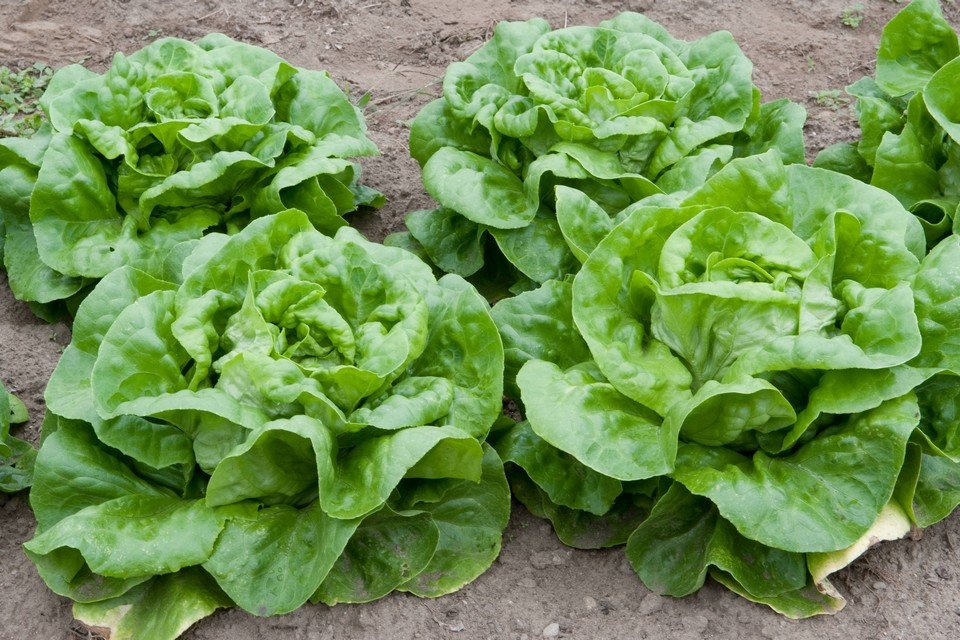
Label: lettuce